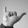
ASL letter: Y